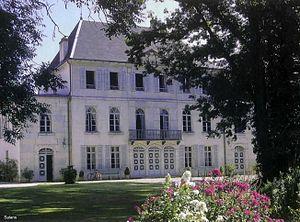
vue de face du chateau de salans (jura)
Le château de Salans est un château situé dans le village de Salans dans le Jura, en Bourgogne-Franche-Comté. Le château actuel garde l'empreinte du baron Charles de Saint-Juan, conseiller général du Doubs, qui au début du XIXᵉ siècle remania complètement dans un style néoclassique un manoir construit au début du XVIIᵉ siècle par la famille de Laborey.
Cet article recense les monuments historiques du département du Jura, en France.
Salans est une commune française située dans le département du Jura en région Bourgogne-Franche-Comté.